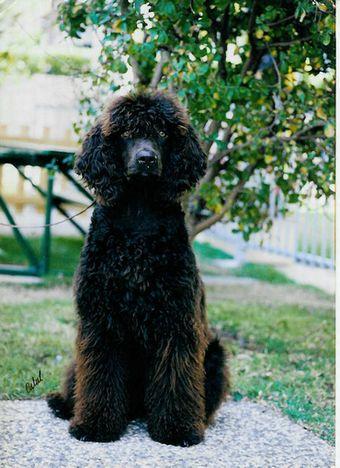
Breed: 219-n000066-Irish_water_spaniel